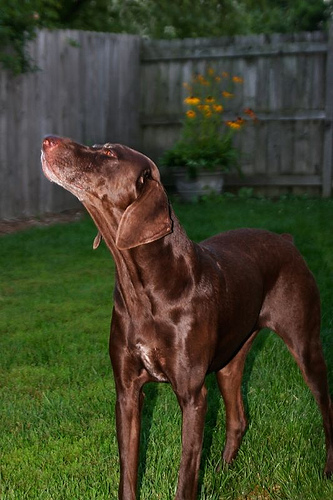
Breed: german shorthaired